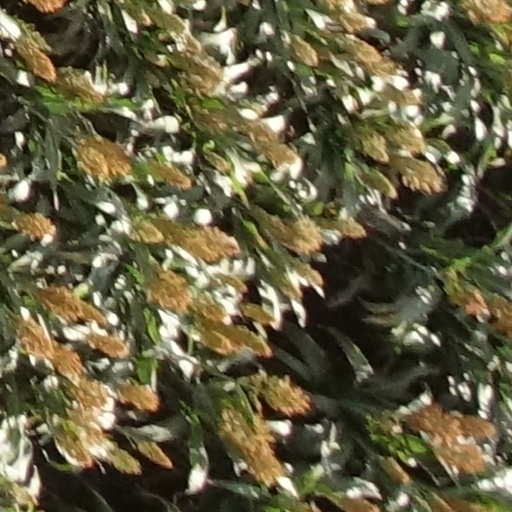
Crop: sorghum